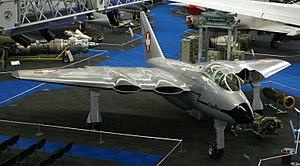
Flug- und Fahrzeugwerke Altenrhein AG était une entreprise suisse de construction d'avions et de trains. Elle faisait partie de Dornier Flugzeugwerke mais en a été séparée en 1948, puis fut à nouveau achetée par Dornier en 1987. Le site est actuellement exploité par Stadler Rail.
Les Forces aériennes suisses sont, avec les forces terrestres, l'une des deux branches des forces armées suisses.